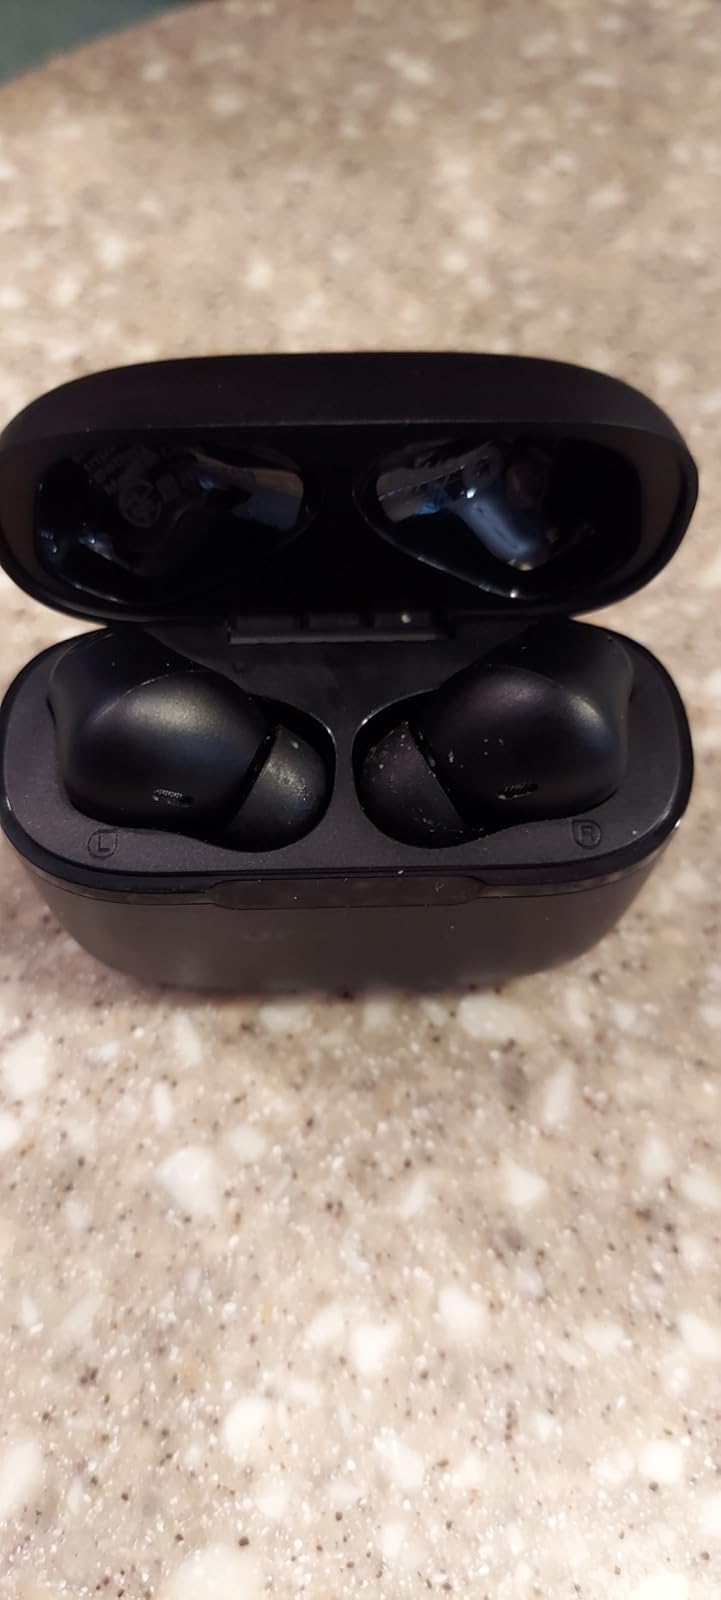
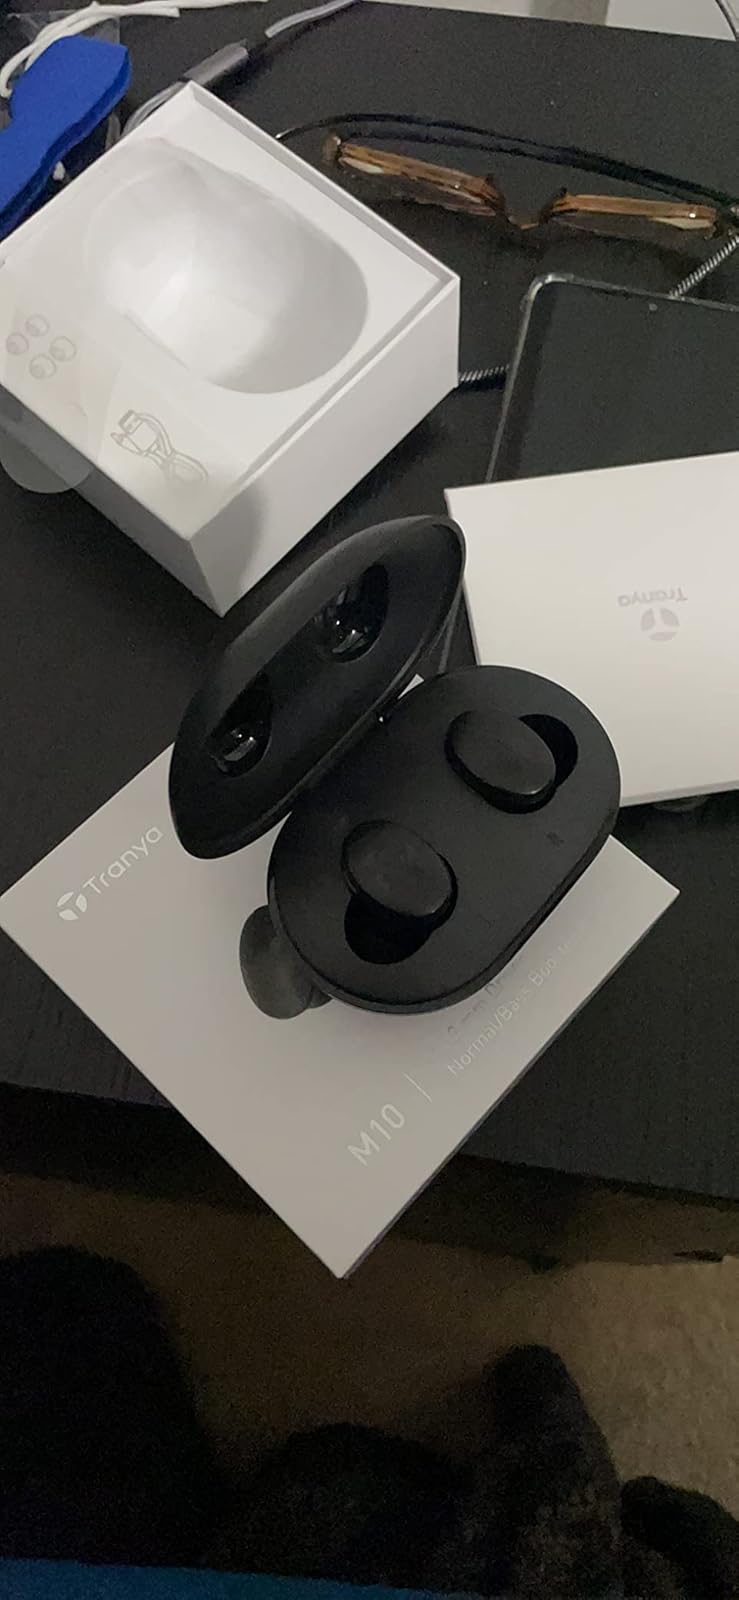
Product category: earbuds
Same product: no